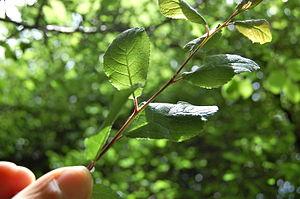
Pousse de prunelier noir, entrant dans la préparation du vin d'épines (troussepinette)
Le vin d'épines est un vermouth, aromatisé par des pousses de prunellier ou d'aubépine se développant juste après la floraison. Il se boit frais en apéritif ou en vin de dessert mais aussi en vin chaud.